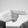
ASL letter: H